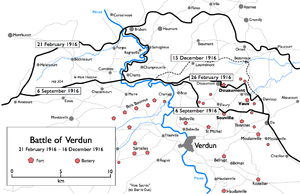
Slaget ved Verdun / Slagets forløb / De første fire dage
Slaget ved Verdun 1916
Slaget ved Verdun i Nordøstfrankrig var et af de største slag under 1. verdenskrig. Slaget varede fra 21. februar 1916 til 18. december 1916 og begyndte som en tysk offensiv, der forsøgte at få den franske hær til at forbløde i stillingerne omkring den stærkt befæstede by Verdun. Men franskmændene forsvarede sig hårdnakket under general Philippe Pétain, som blev berømt på det succesfulde forsvar af byen. Petain afløstes i maj af general Robert Nivelle. Tyskerne måtte i juli indstille offensiven, og en fransk offensiv fra oktober tvang dem til at opgive det erobrede terræn med forterne Vaux og Douaumont. Da slaget sluttede, gik fronten stort set, som da det startede.